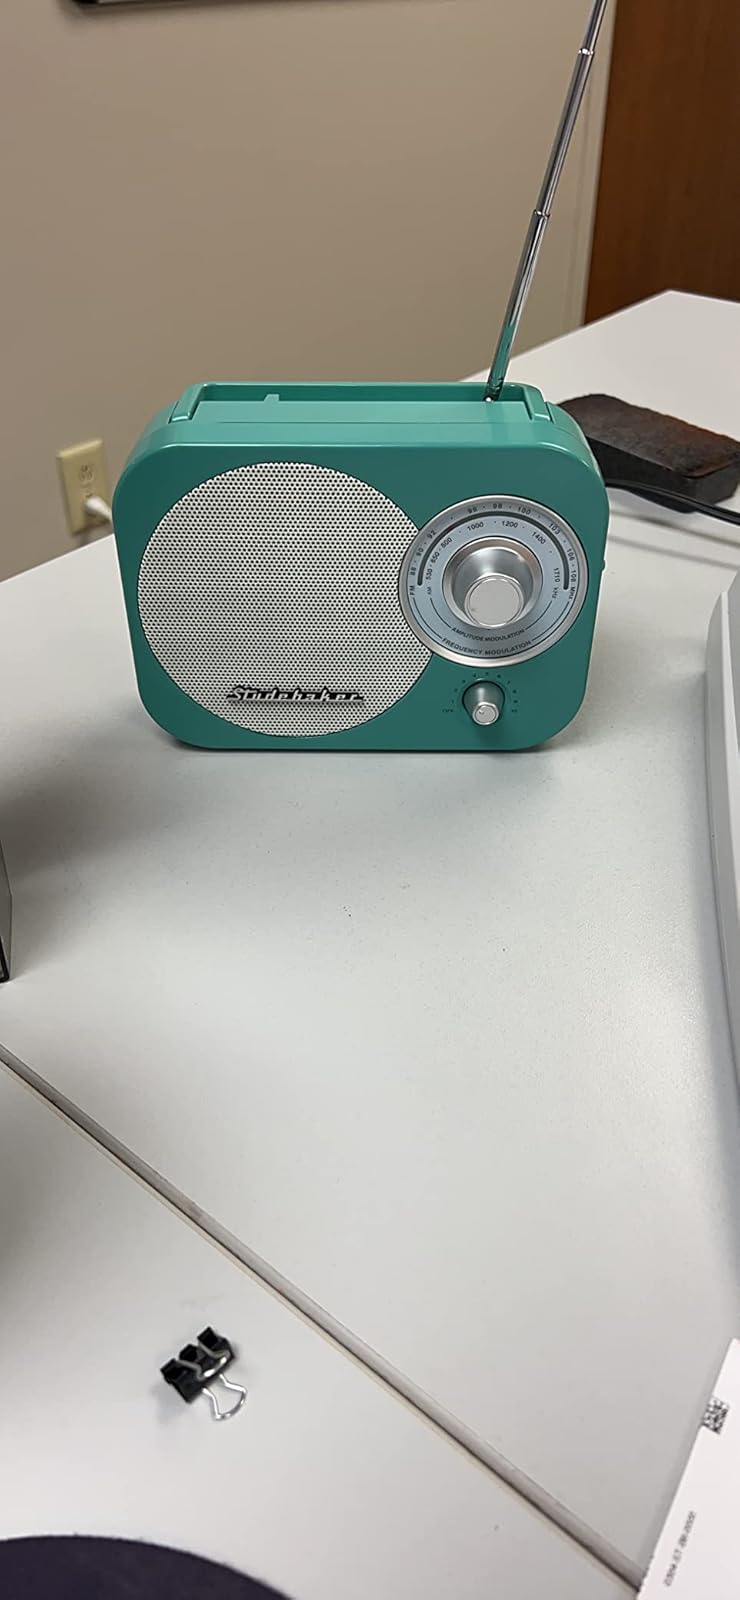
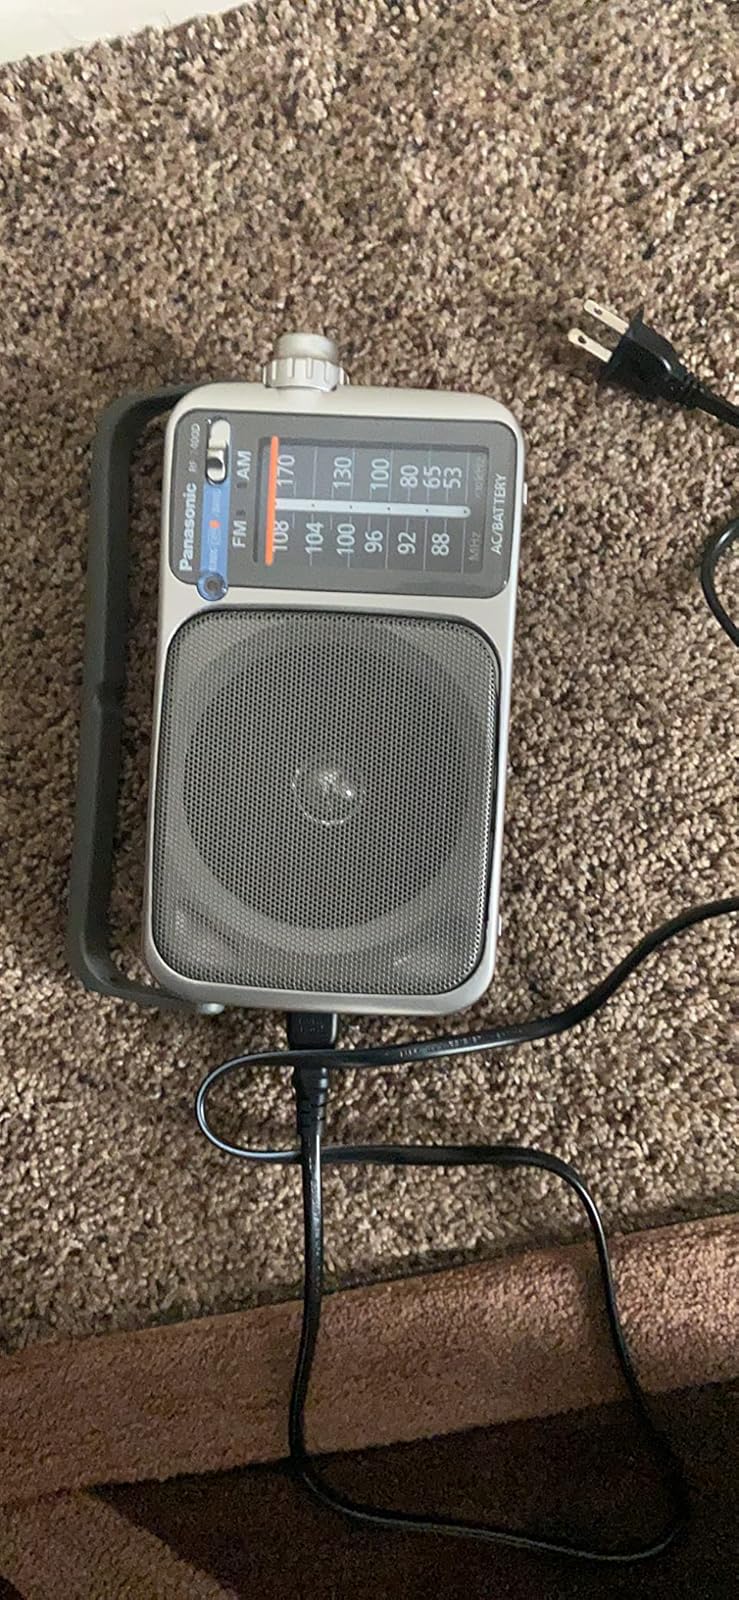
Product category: radio
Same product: no